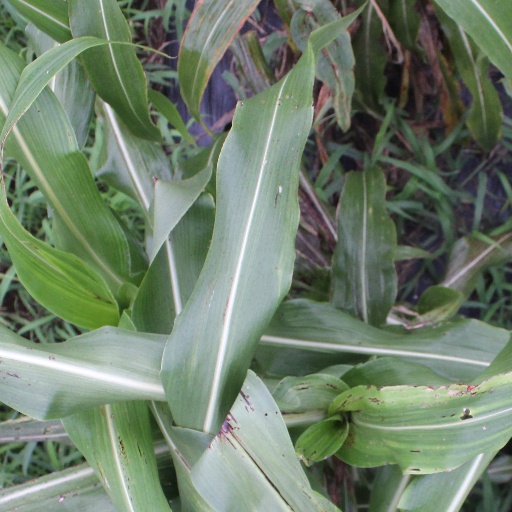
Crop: sorghum